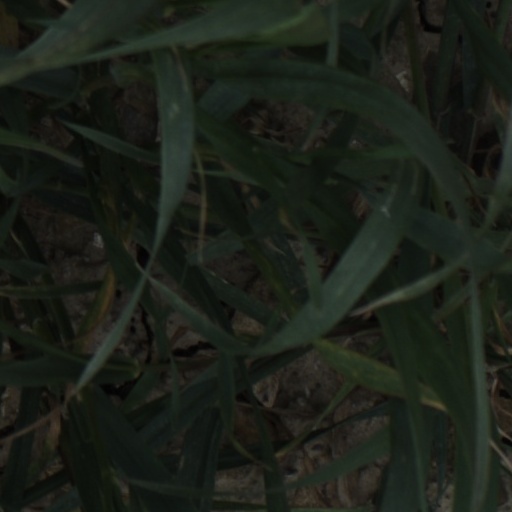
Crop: wheat